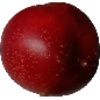
Label: nectarine